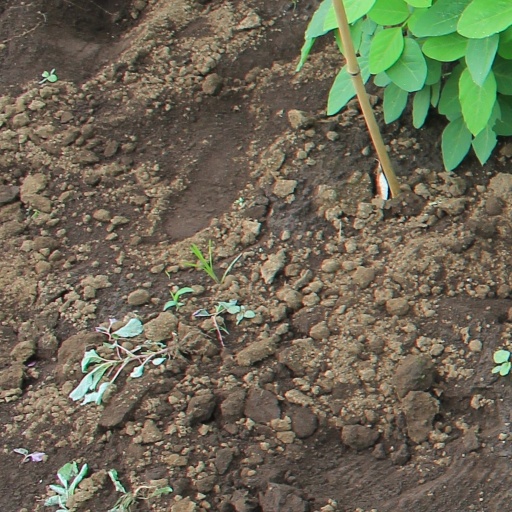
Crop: soybean